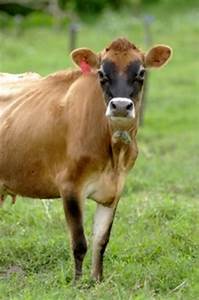
Label: mucca